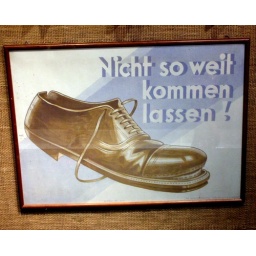
A sign in a cobbler's window. If my shoes ever came so &lt;i&gt;weit&lt;/i&gt;, I'd throw them away, thankyouverymuch.